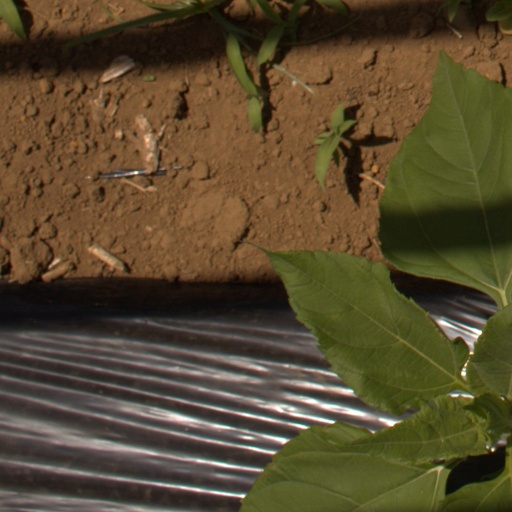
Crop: Jerusalem artichoke